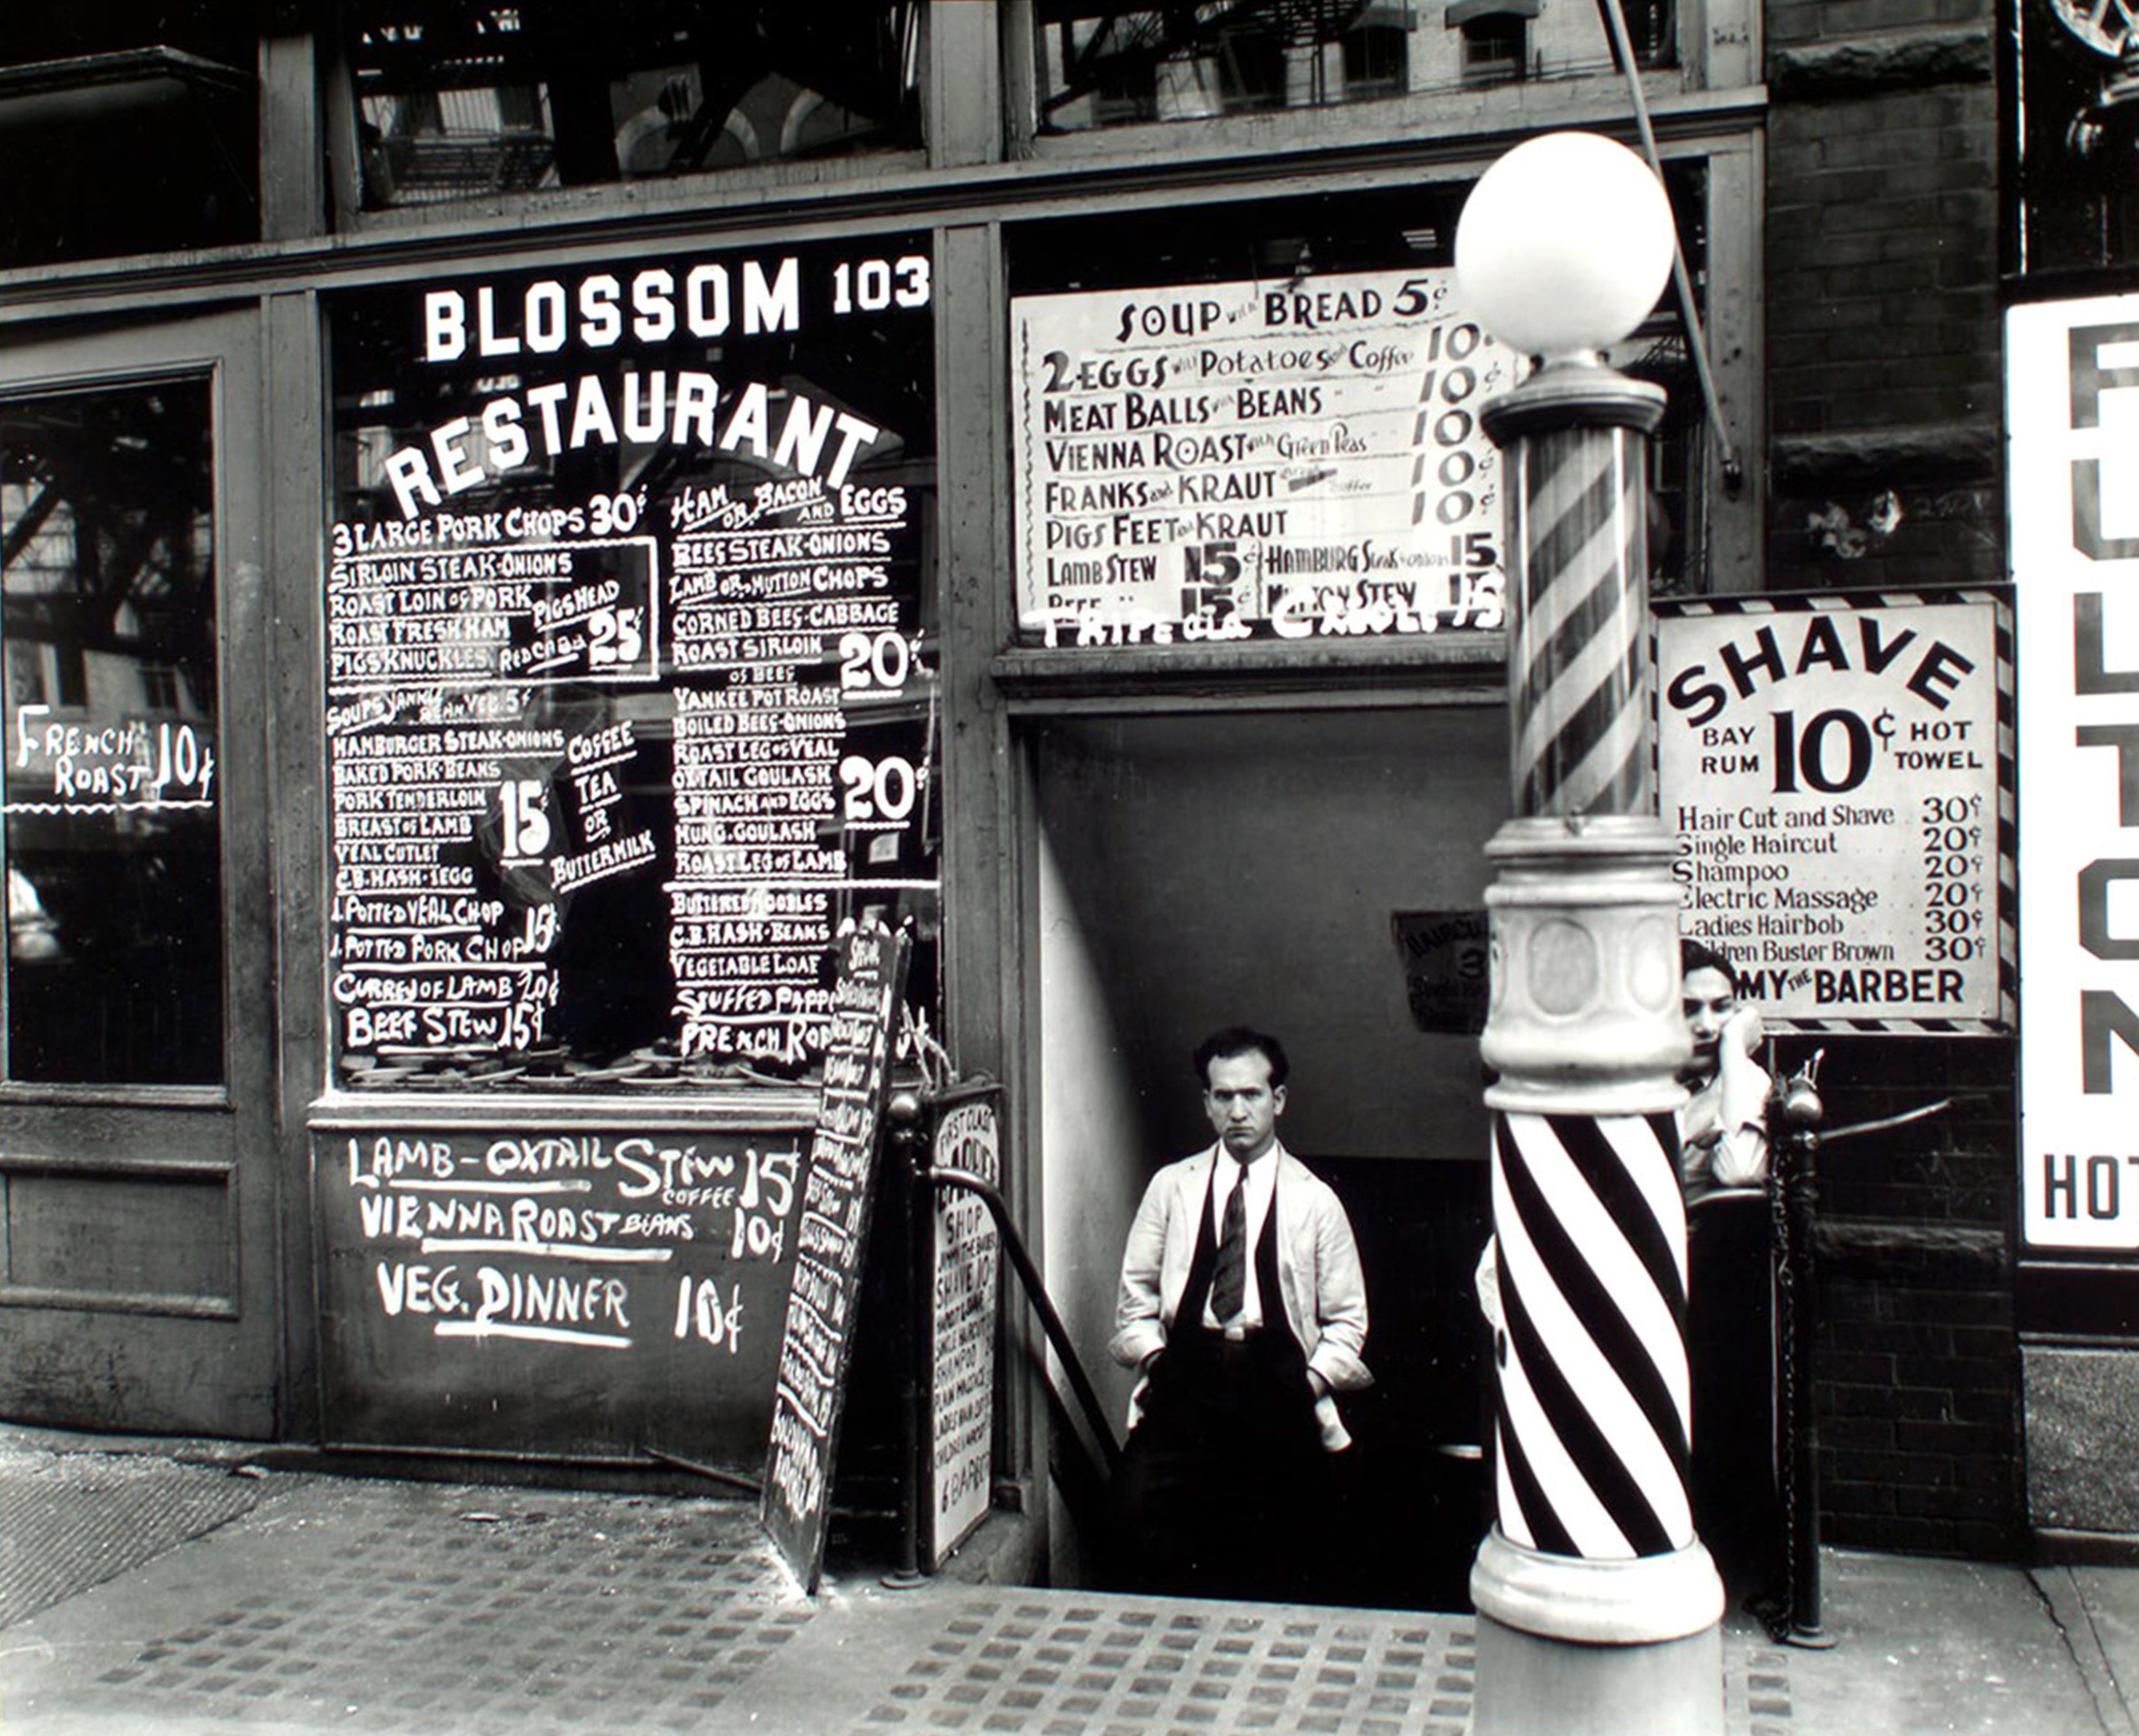
man, black and white, road, white, street, vintage, retro, restaurant, new york, photo, shop, black, monochrome, lifestyle, interior design, art, infrastructure, photograph, barber, shave, urban area, display window, monochrome photography